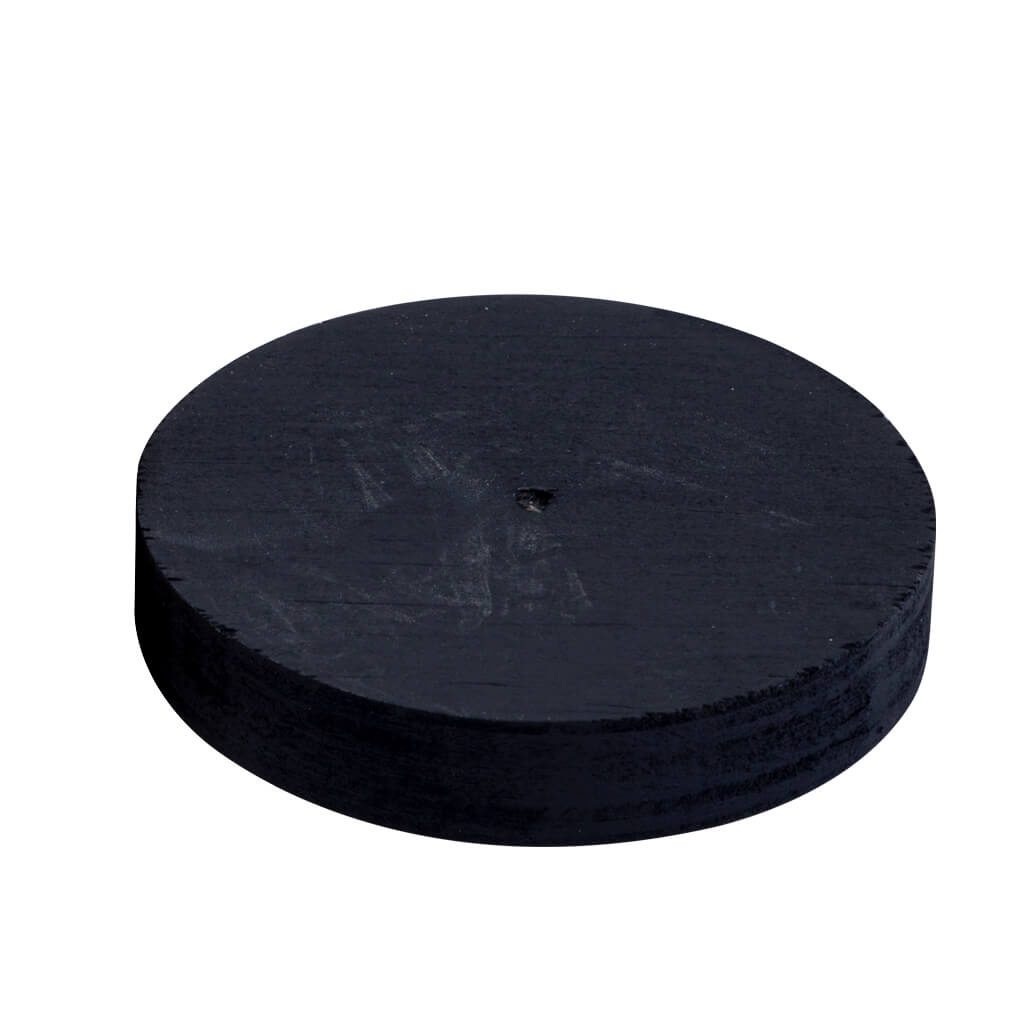
MISSISSIPPI WOODEN PUCKS BLACK ONE
Brand: Canada Billiard
Category: Sporting Goods > Indoor Games > Air Hockey > Air Hockey Table Parts > Air Hockey Table Boards